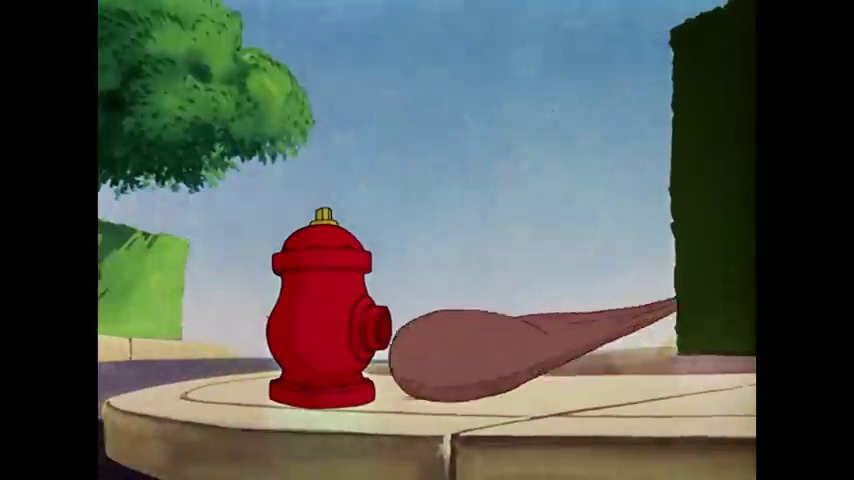
Portrait style: Cartoon Portrait